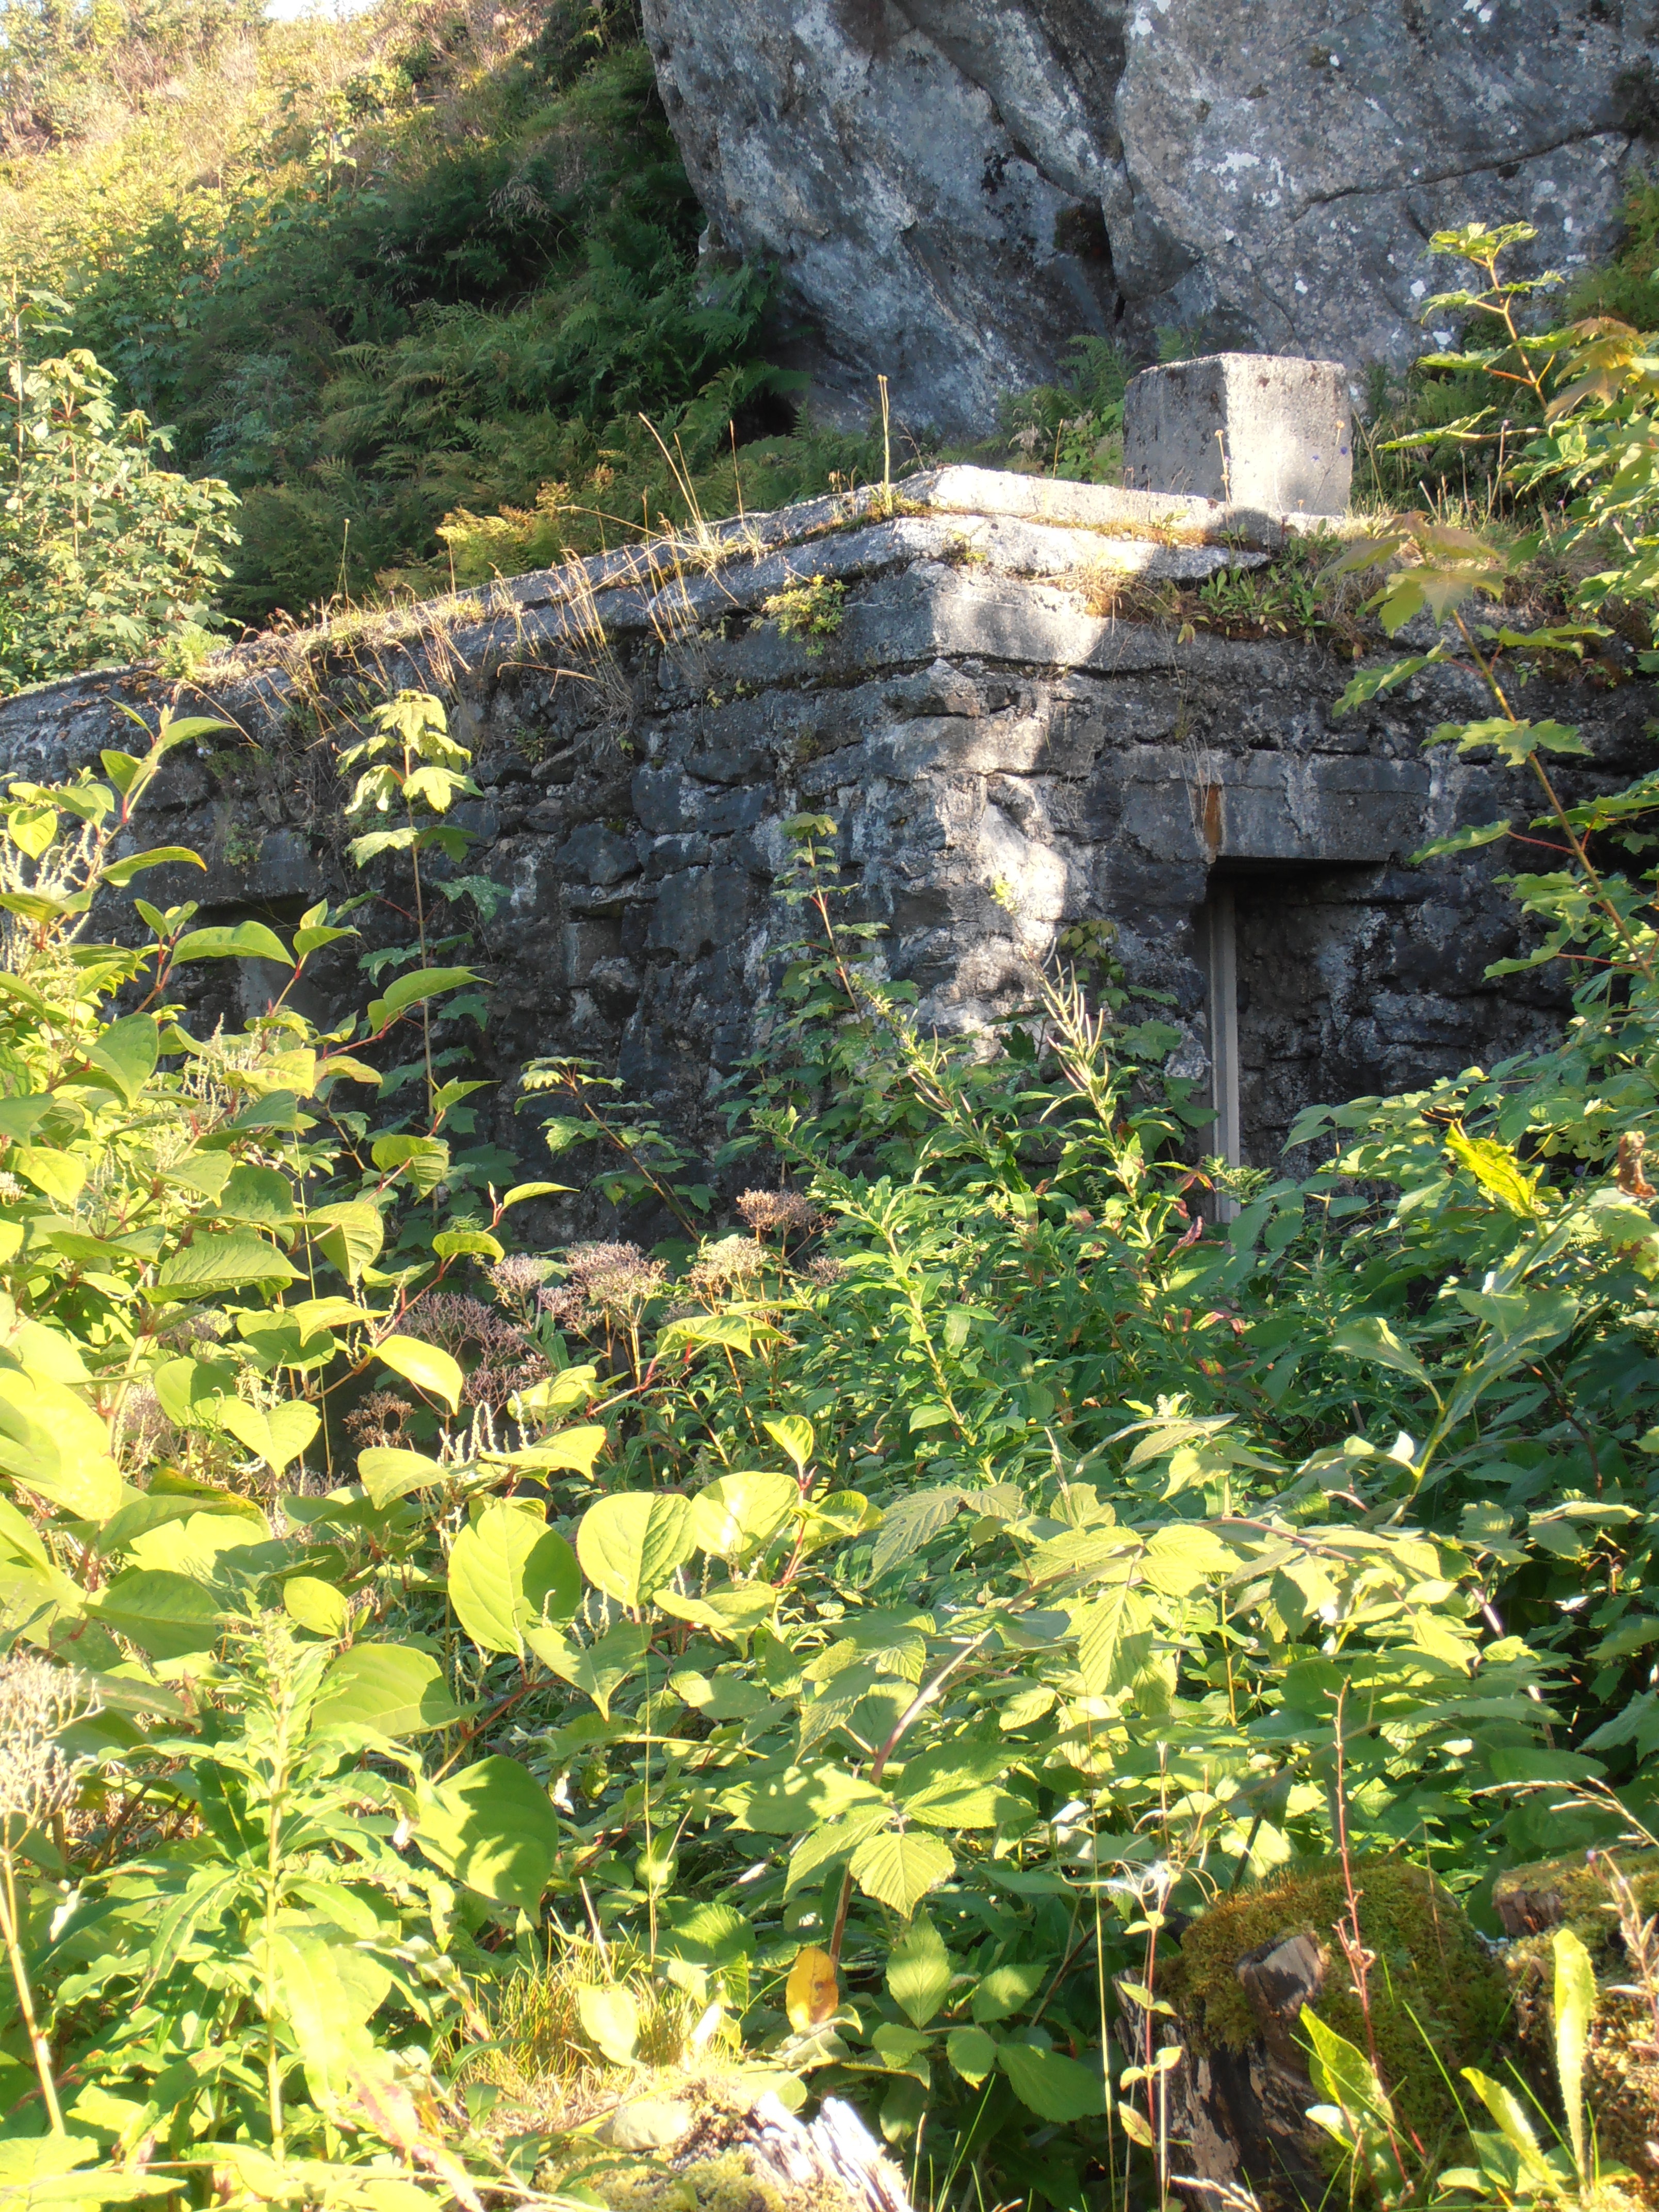
leaf, flower, old, jungle, botany, historic, garden, flora, war, vegetation, rainforest, german, woodland, hidden, norway, bunker, rural area, alesund